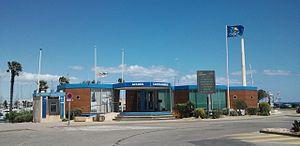
Capitainerie de Canet-en-Roussillon
Canet-en-Roussillon est une commune française située dans le département des Pyrénées-Orientales, en région Occitanie. Ses habitants sont appelés les Canétois. C'est la deuxième plus grande ville des Pyrénées-Orientales avec une population de 12 436 habitants.